Spooks Run Wild

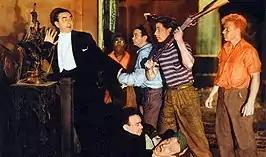
Bela Lugosi, Angelo Rossitto and the East Side Kids.

Since the series' inception in 1940, the East Side Kids films had been, for the most part, a well balanced mix between comedy, drama, and social relevance. Following Huntz Hall's introduction into the series with 1941's "Bowery Blitzkrieg", which made famous the Gorcey/Hall banter, producer Sam Katzman decided that the seventh film in the series would not only be a change of pace, but, would also be one of the biggest East Side Kids extravaganzas yet.